The Immortal Story

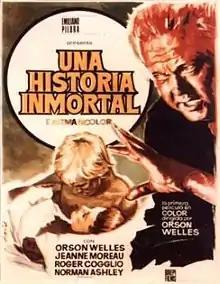
Spanish theatrical poster

The Immortal Story is a 1968 French film directed by Orson Welles and starring Jeanne Moreau. The film was originally broadcast on French television and was later released in theatres. It was based on a short story by the Danish writer Karen Blixen (more widely known by her pen name Isak Dinesen). With a running time of sixty minutes, it is the shortest feature film directed by Welles.